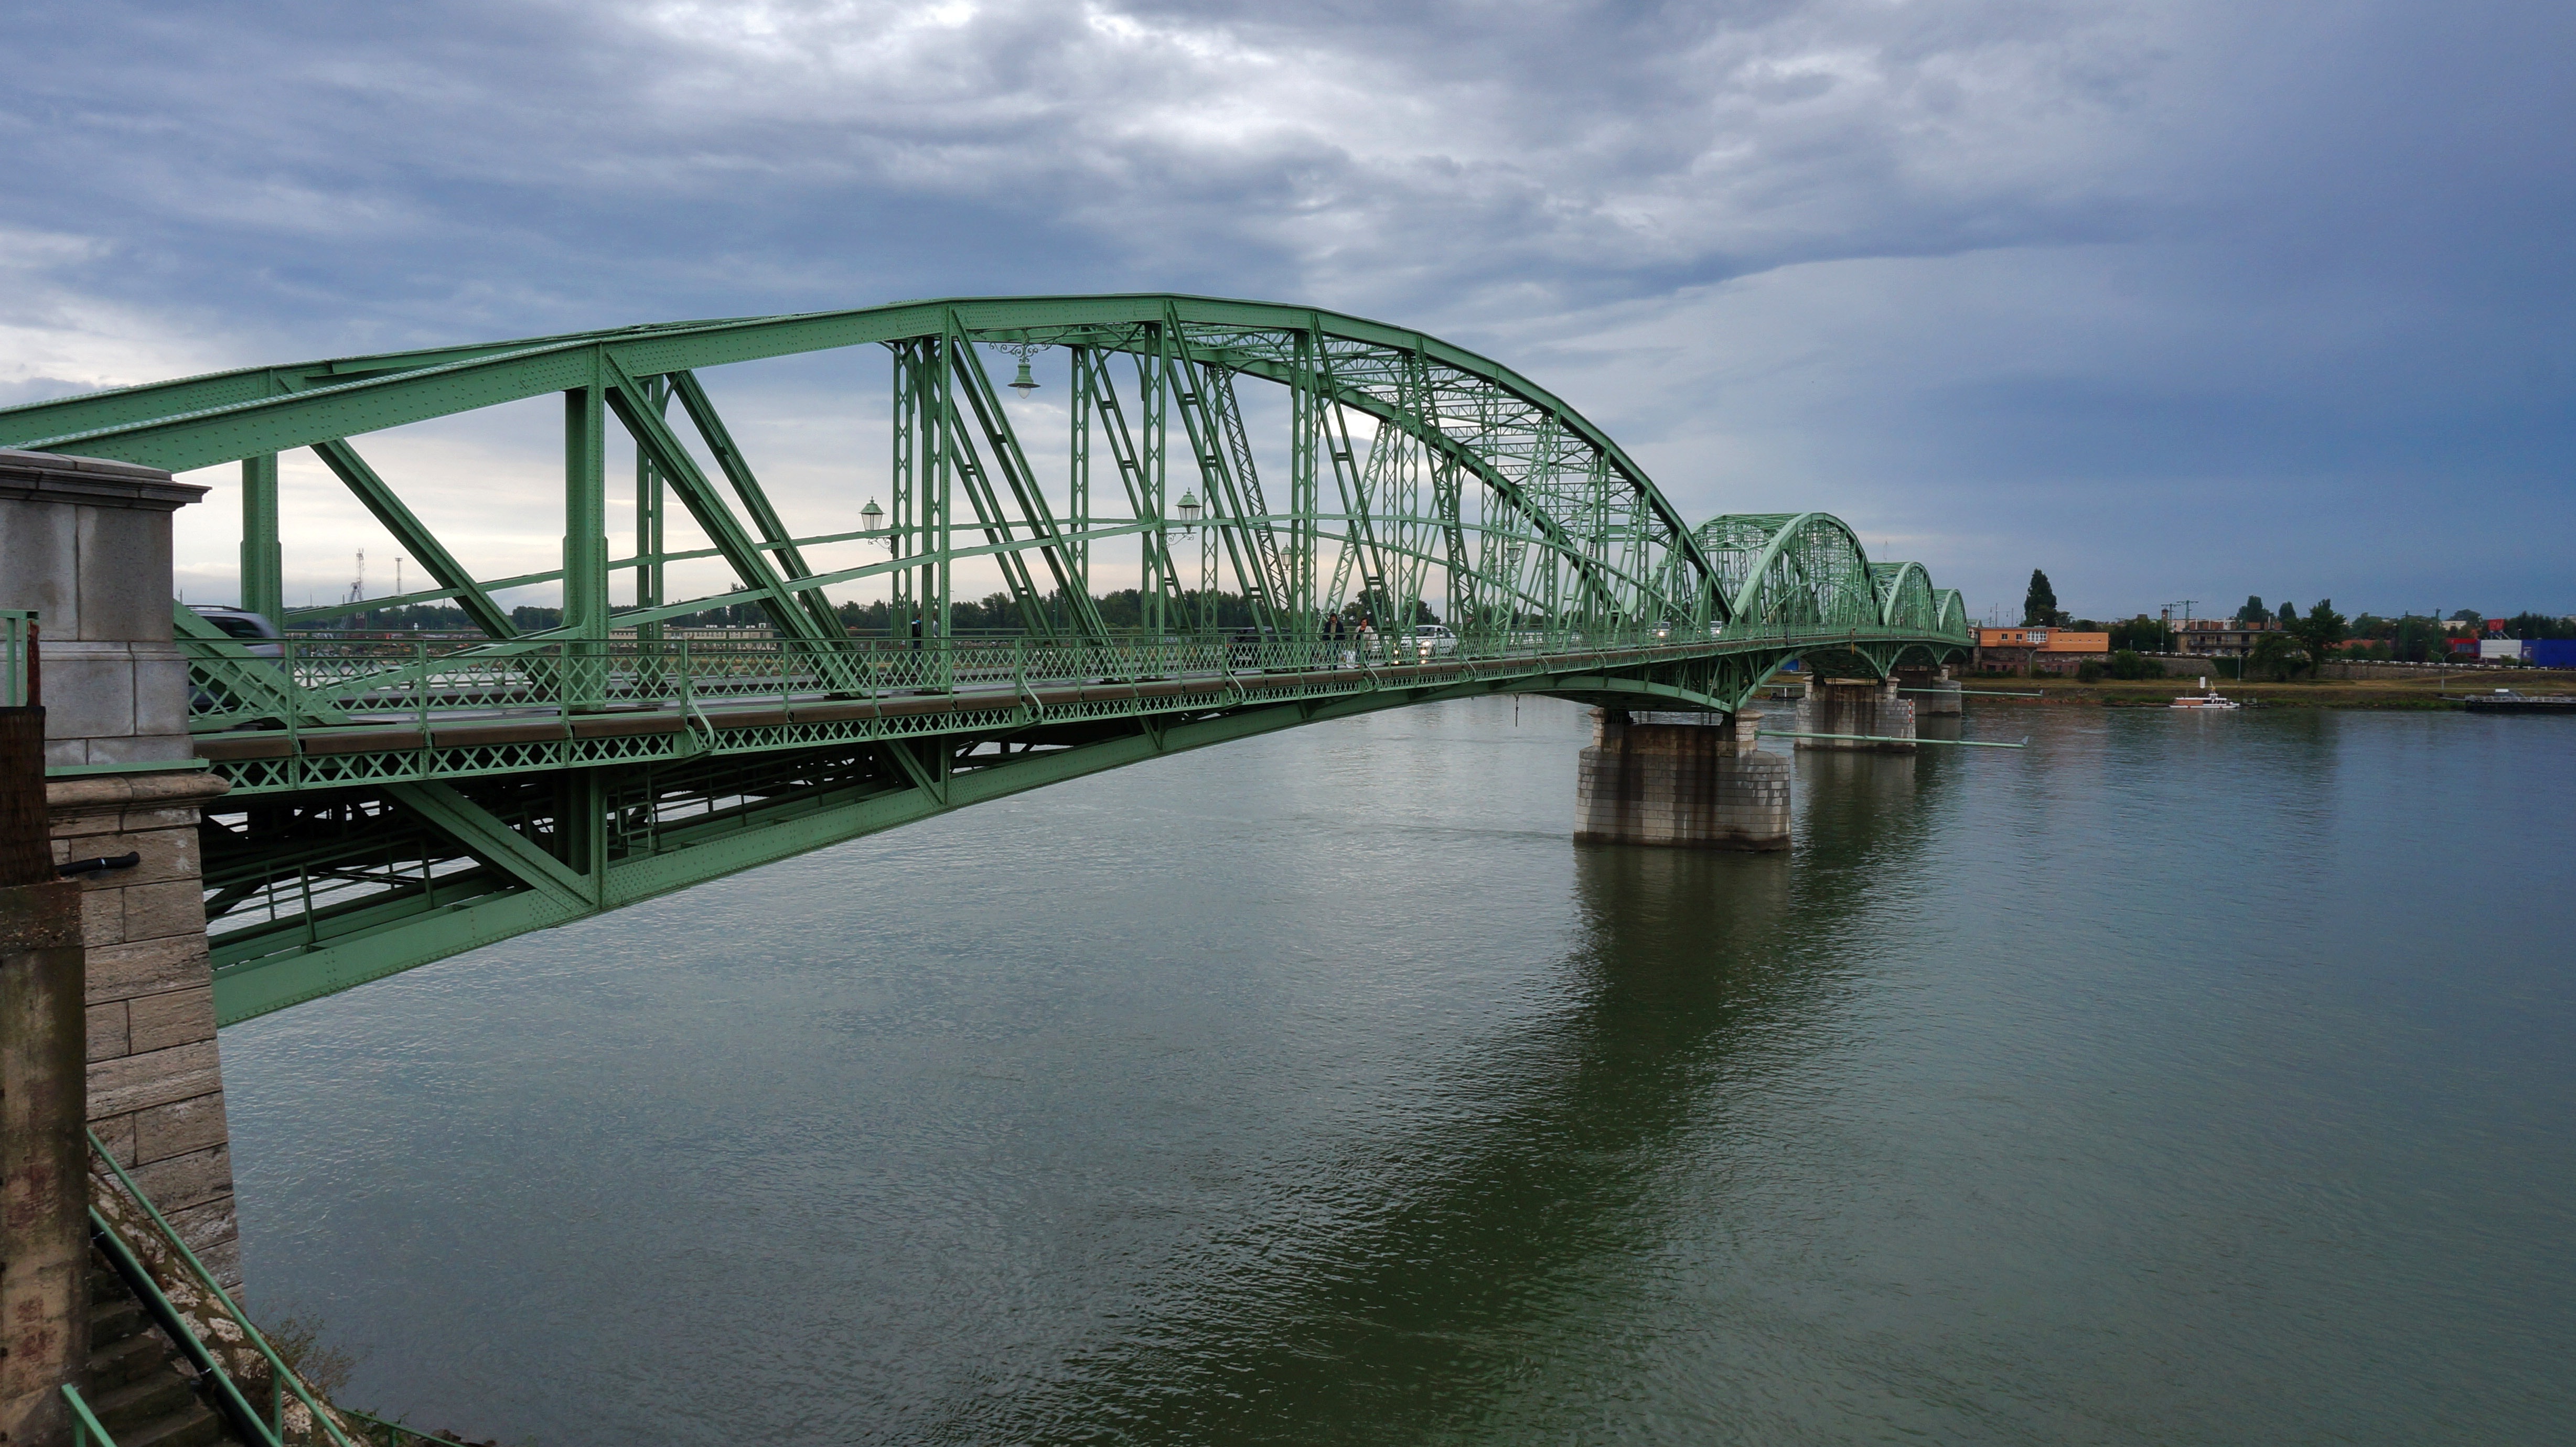
water, bridge, river, reflection, landmark, reservoir, waterway, border, cable stayed bridge, arch bridge, truss bridge, nonbuilding structure